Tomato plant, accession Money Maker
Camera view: horizontal (90 deg, fisheye); turntable rotation: 0 degrees
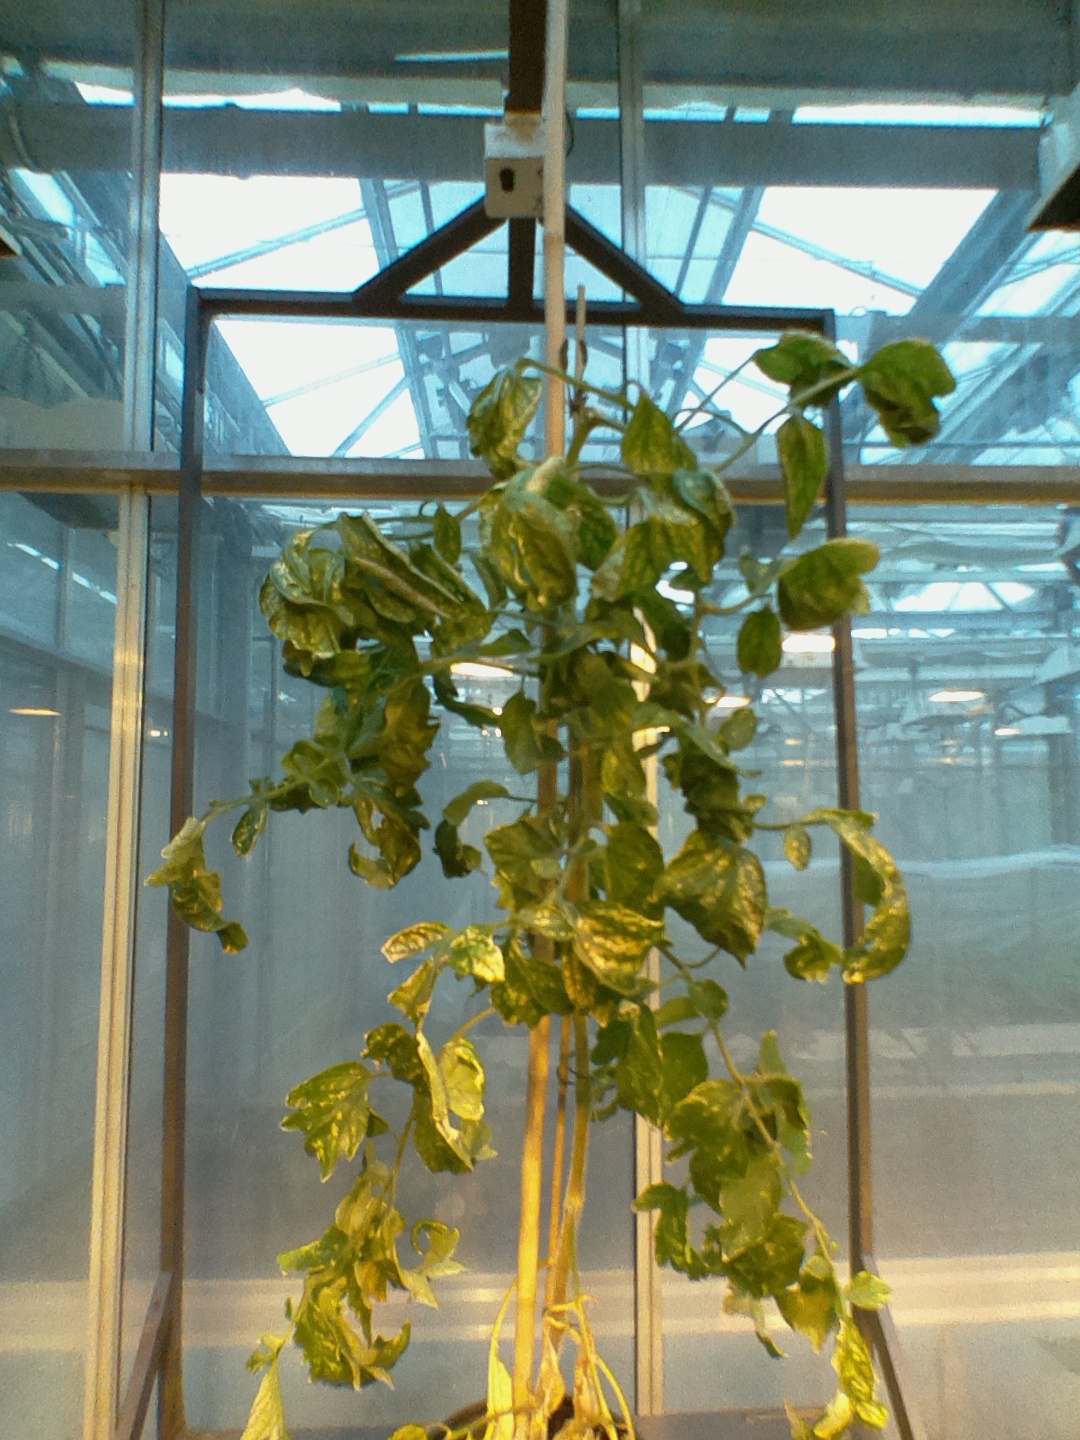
BBCH growth stage 29: 90%-100% Side shoots formed